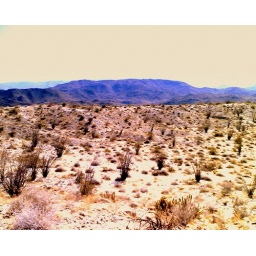
It's pretty odd to be the only car driving down a road in the middle of nowhere.